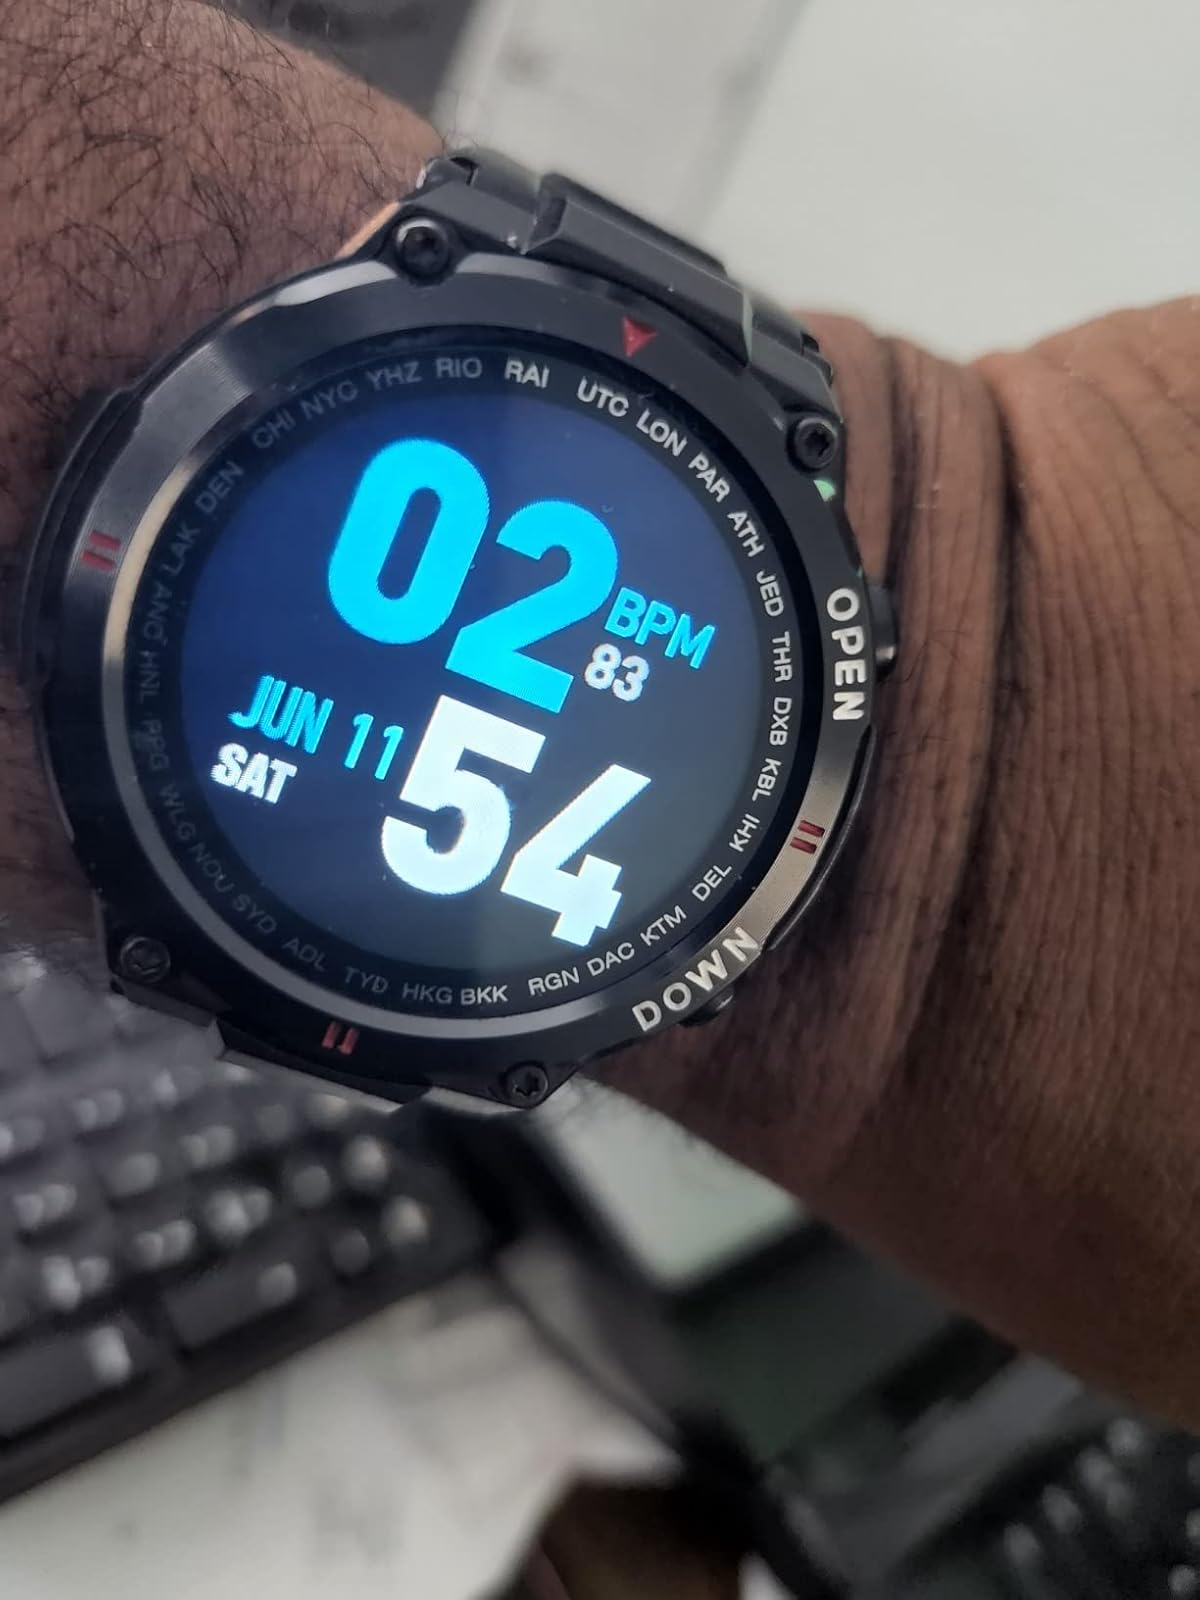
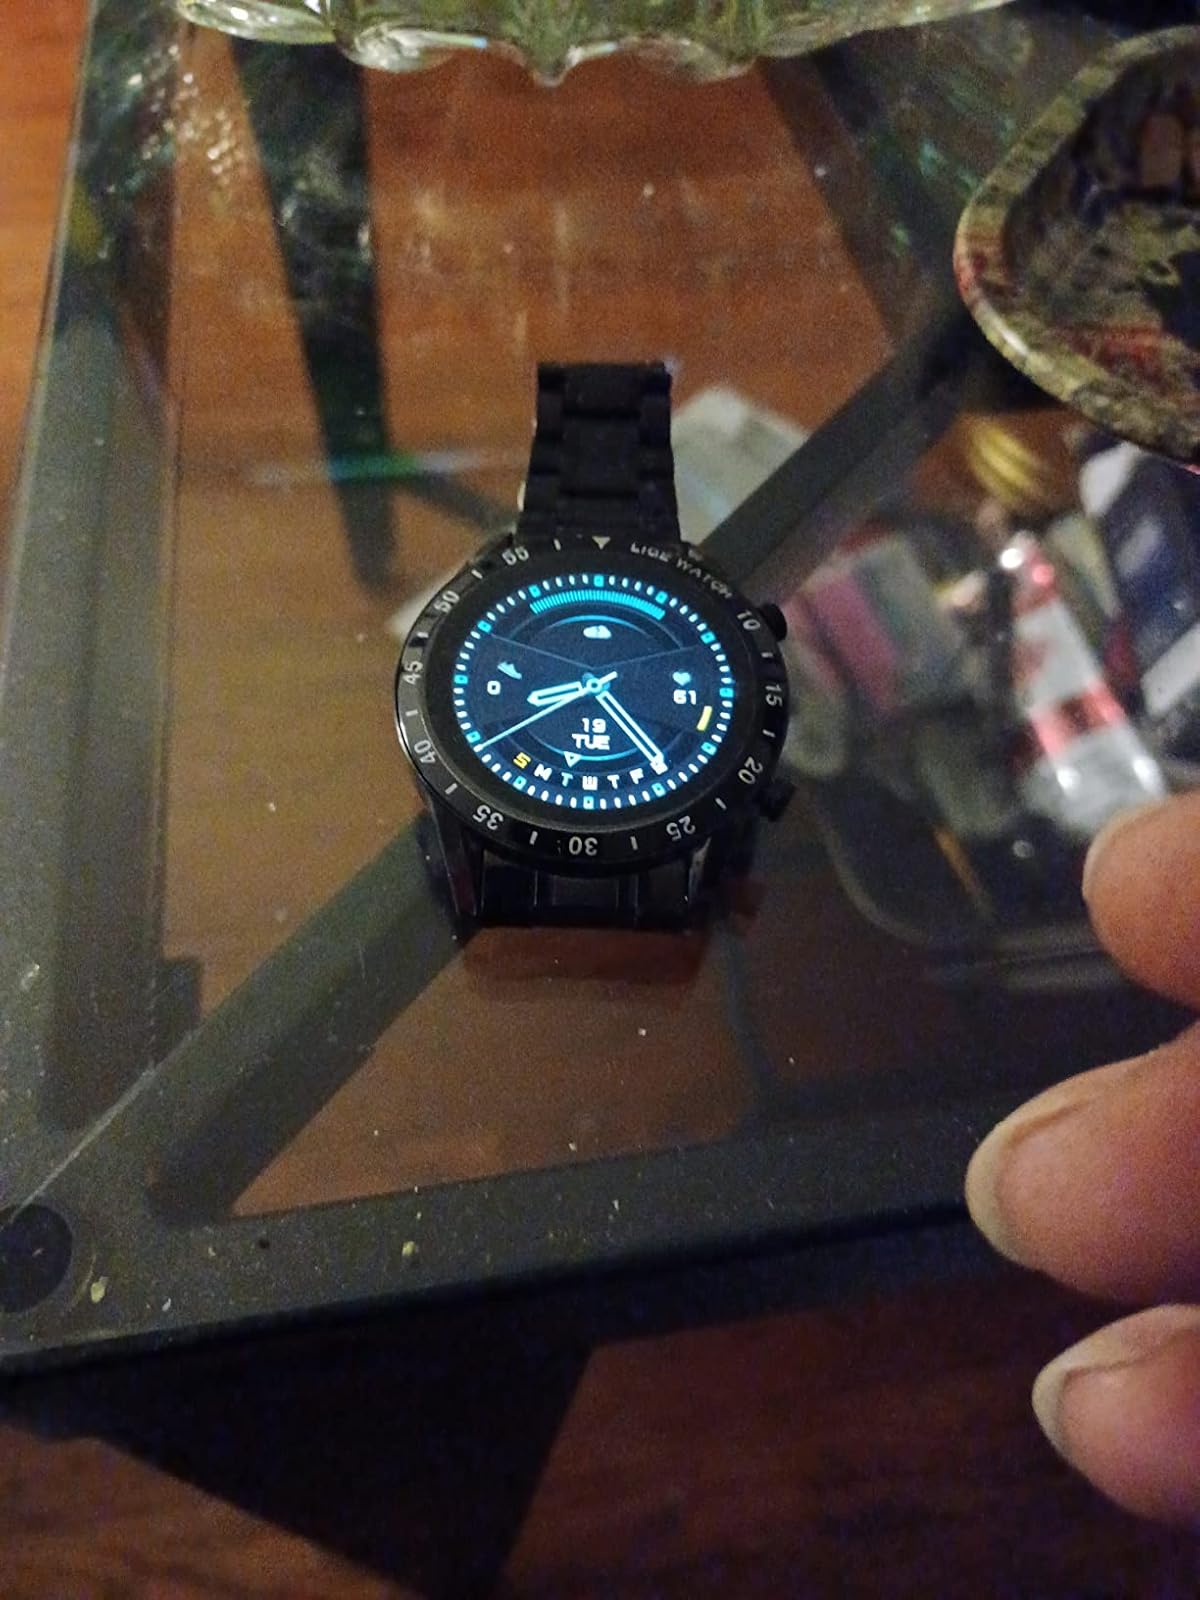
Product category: smartwatch
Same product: no